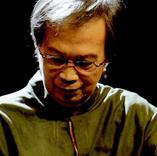
Age: 56